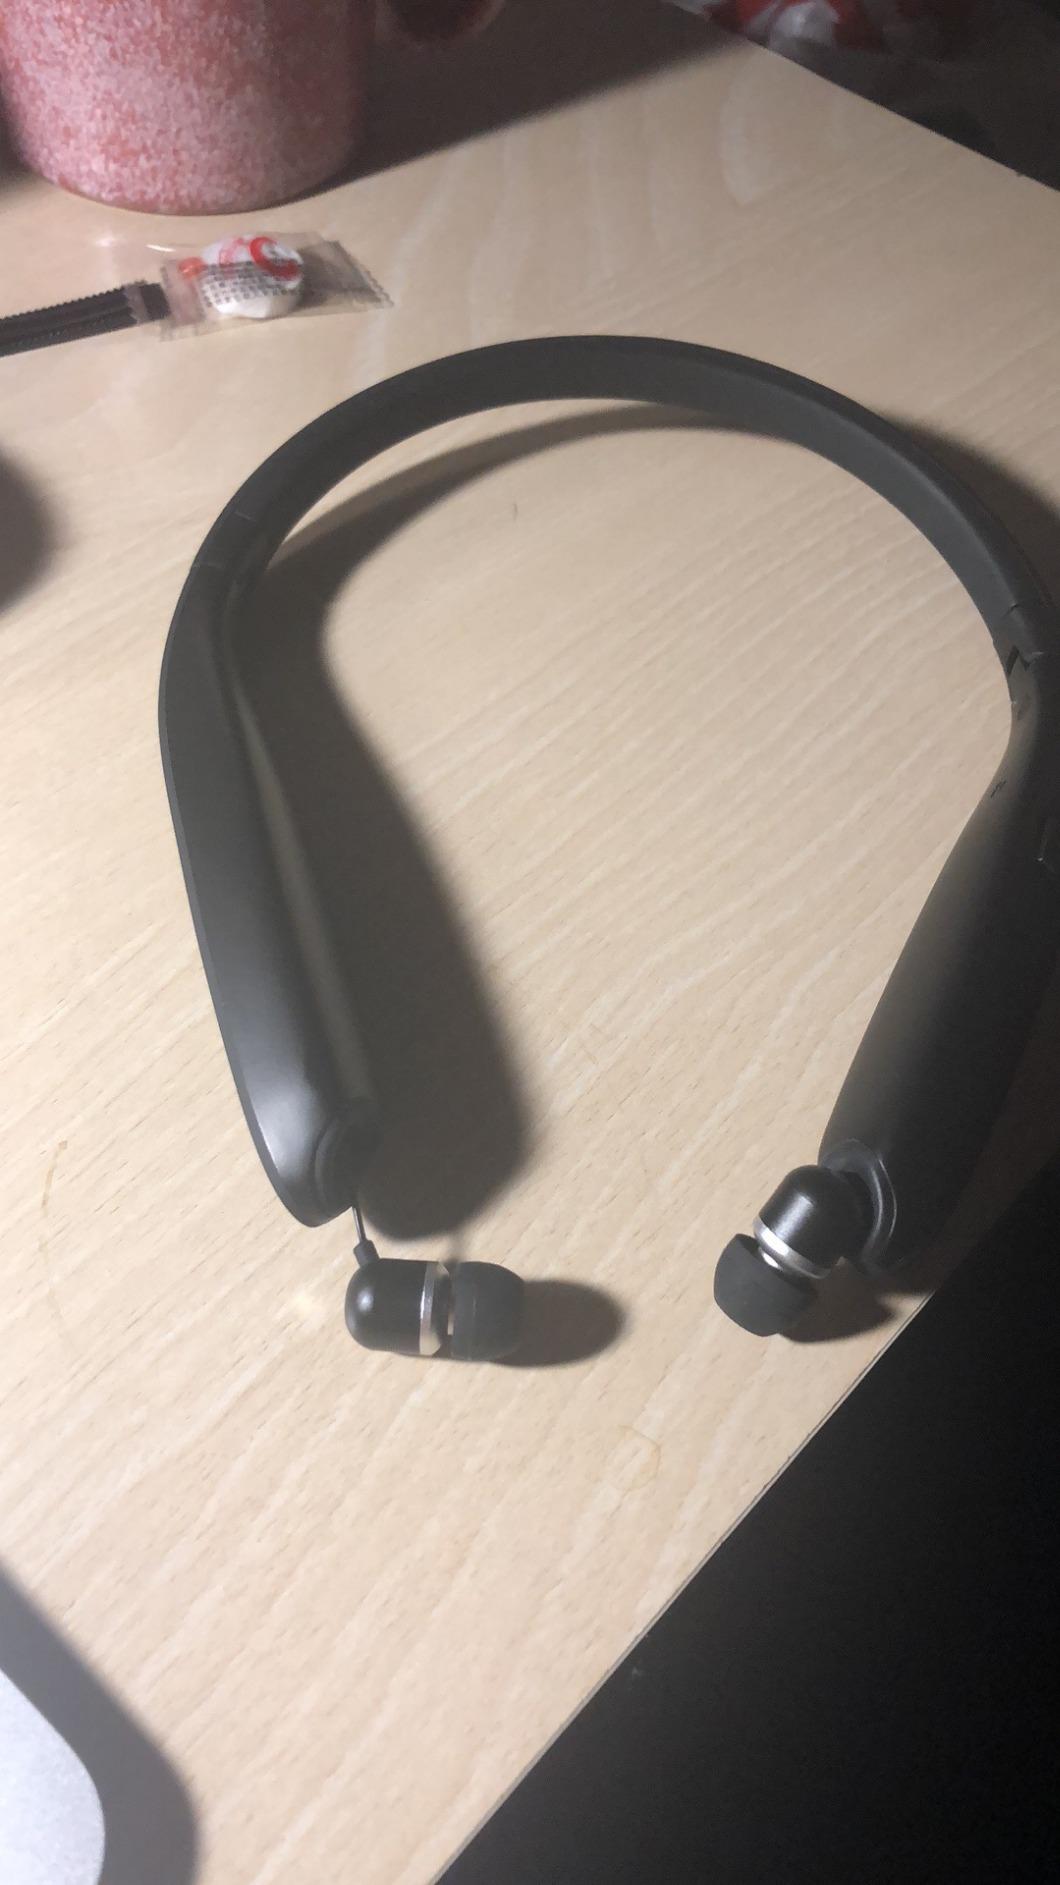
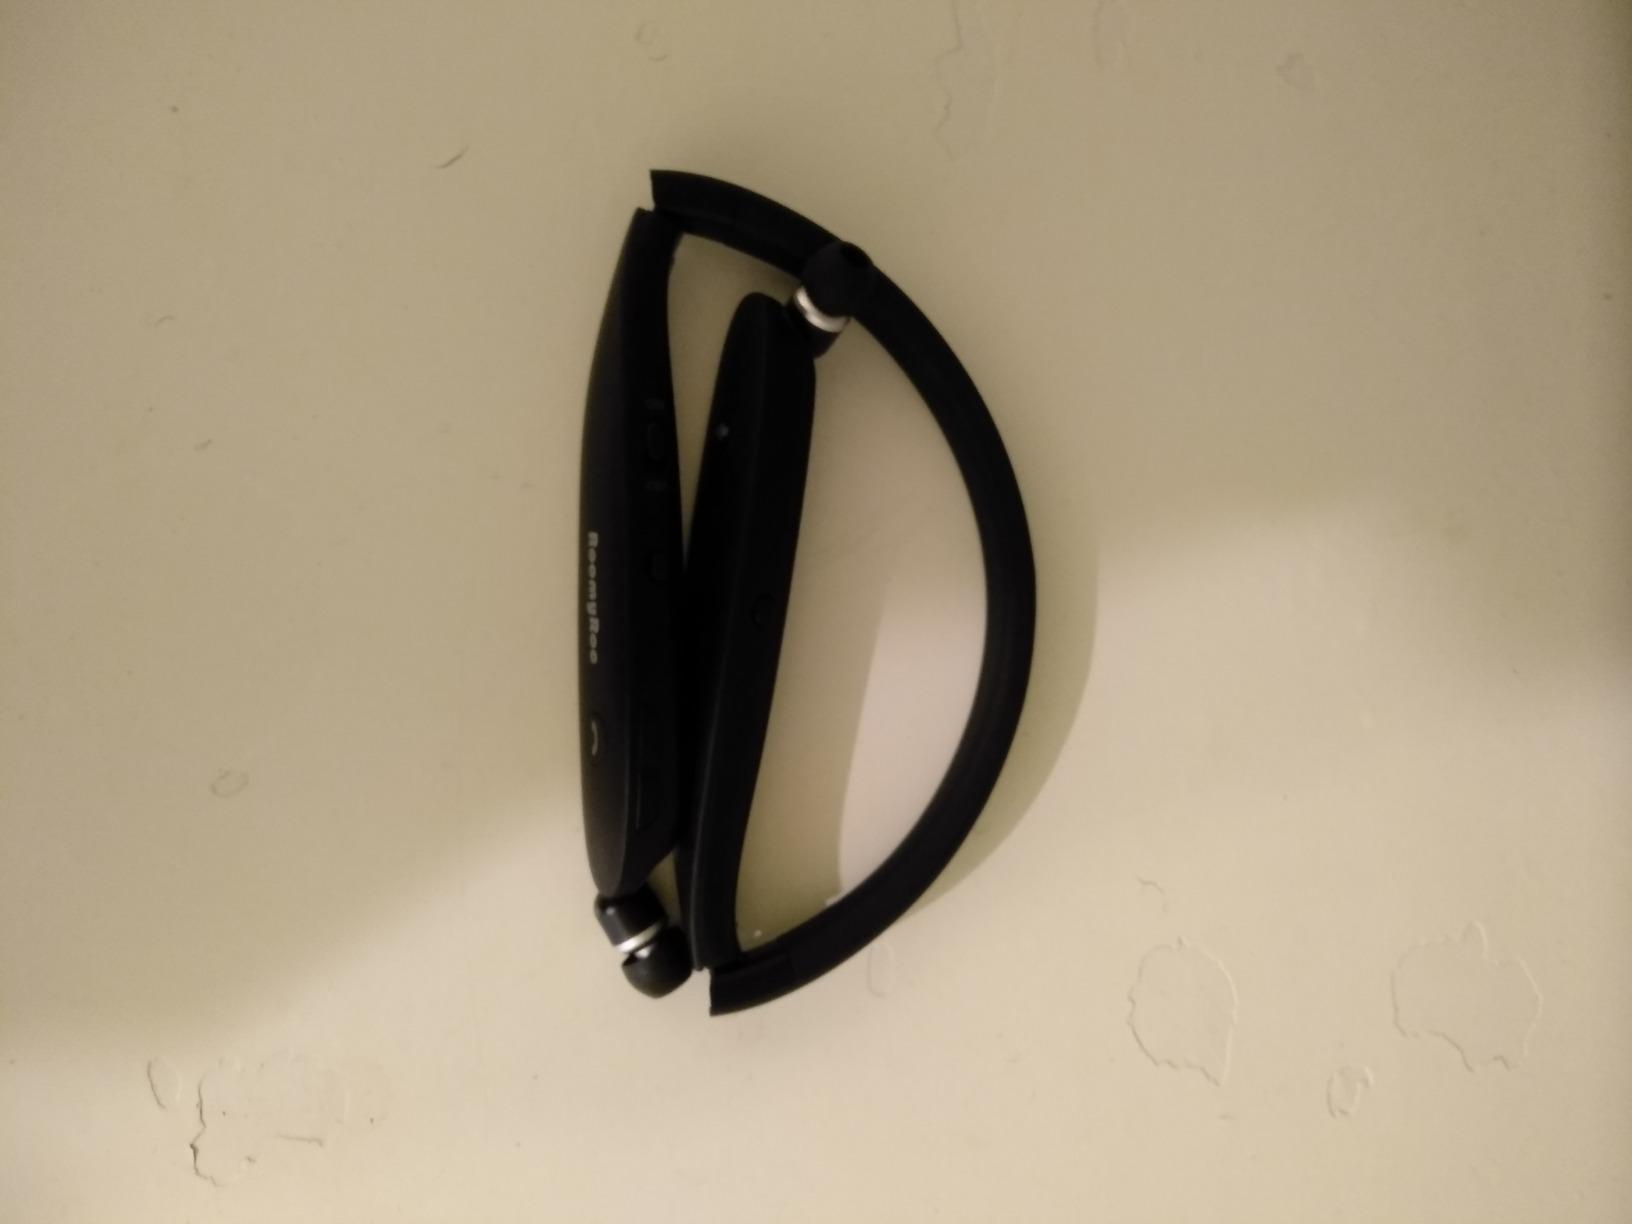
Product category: earbuds
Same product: yes